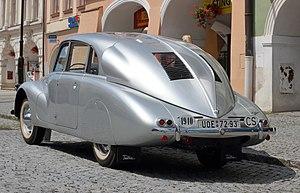
Jiří Hanzelka et Miroslav Zikmund, connus sous le nom collectif de Hanzelka et Zikmund, étaient deux Tchécoslovaques célèbres pendant les années 1950 et 1960 pour les livres, articles et films qu'ils tirèrent de leurs voyages en Afrique, Asie, Amérique du Sud et Océanie.
La Tatra 87 est une routière tchécoslovaque, produite entre 1936 et 1950 par le constructeur automobile Tatra. Elle est propulsée par un moteur V8 de 3 litres, à arbres à cames en tête, refroidi à l'air et monté à l'arrière, délivrant une puissance de 85 chevaux qui pouvait amener le véhicule à près de 160 km/h. Elle fait partie des véhicules les plus rapides de son époque, mais est surtout la moins gourmande alors que la concurrence consommait en général le double. Après la guerre, elle fut équipée du moteur V8 de 2,5 litres de la T603, plus moderne.